Zahir-ud-Daula

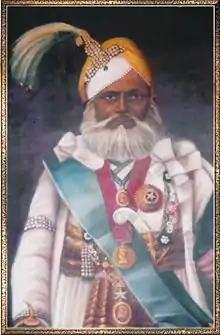
Zahir-ud-Daula Bahadur

Sir Zahir-ud-Daula Bahadur (died 16 June 1879) was the titular Nawab of Arcot from 1874 to 1879.